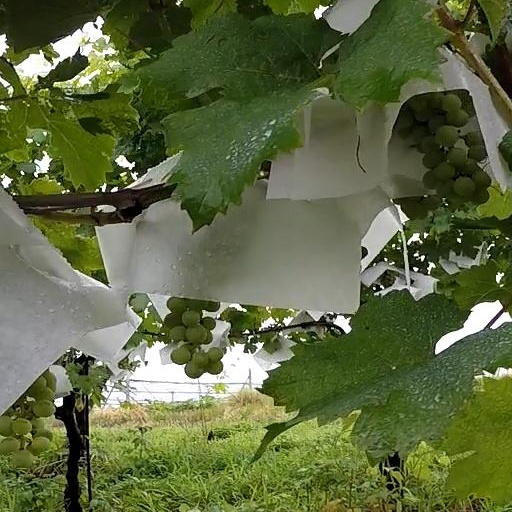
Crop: grape